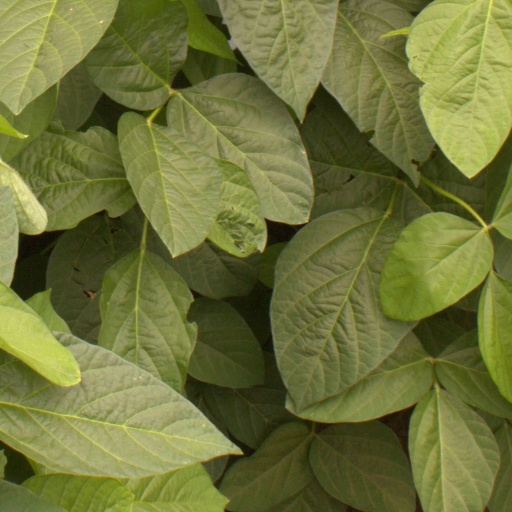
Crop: soybean